Solar power in North Carolina

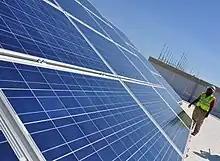
Solar installation, Fort Bragg

Solar power has been increasing rapidly in the U.S. state of North Carolina, from less than 1 MW (megawatts) in 2007 to 6,152 MW in 2019, when it had the second-largest installed PV capacity of all states.